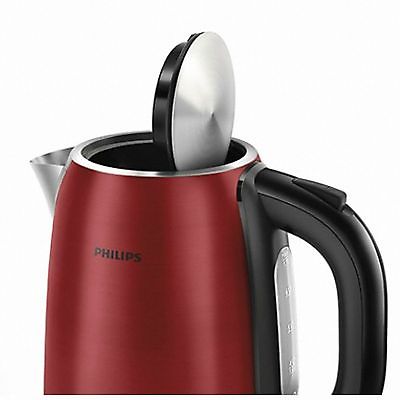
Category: kettle